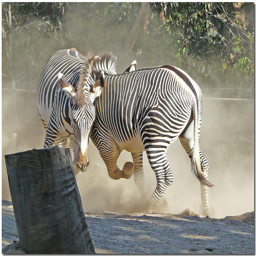
Two zebras fighting in a dusty field at the zoo.
A pair of zebras playing in a habitat.
Two zebra fighting in a dirt covered field.
Two zebras fighting each other in the dirt.
Two zebras tussle in their enclosure kicking up dust.